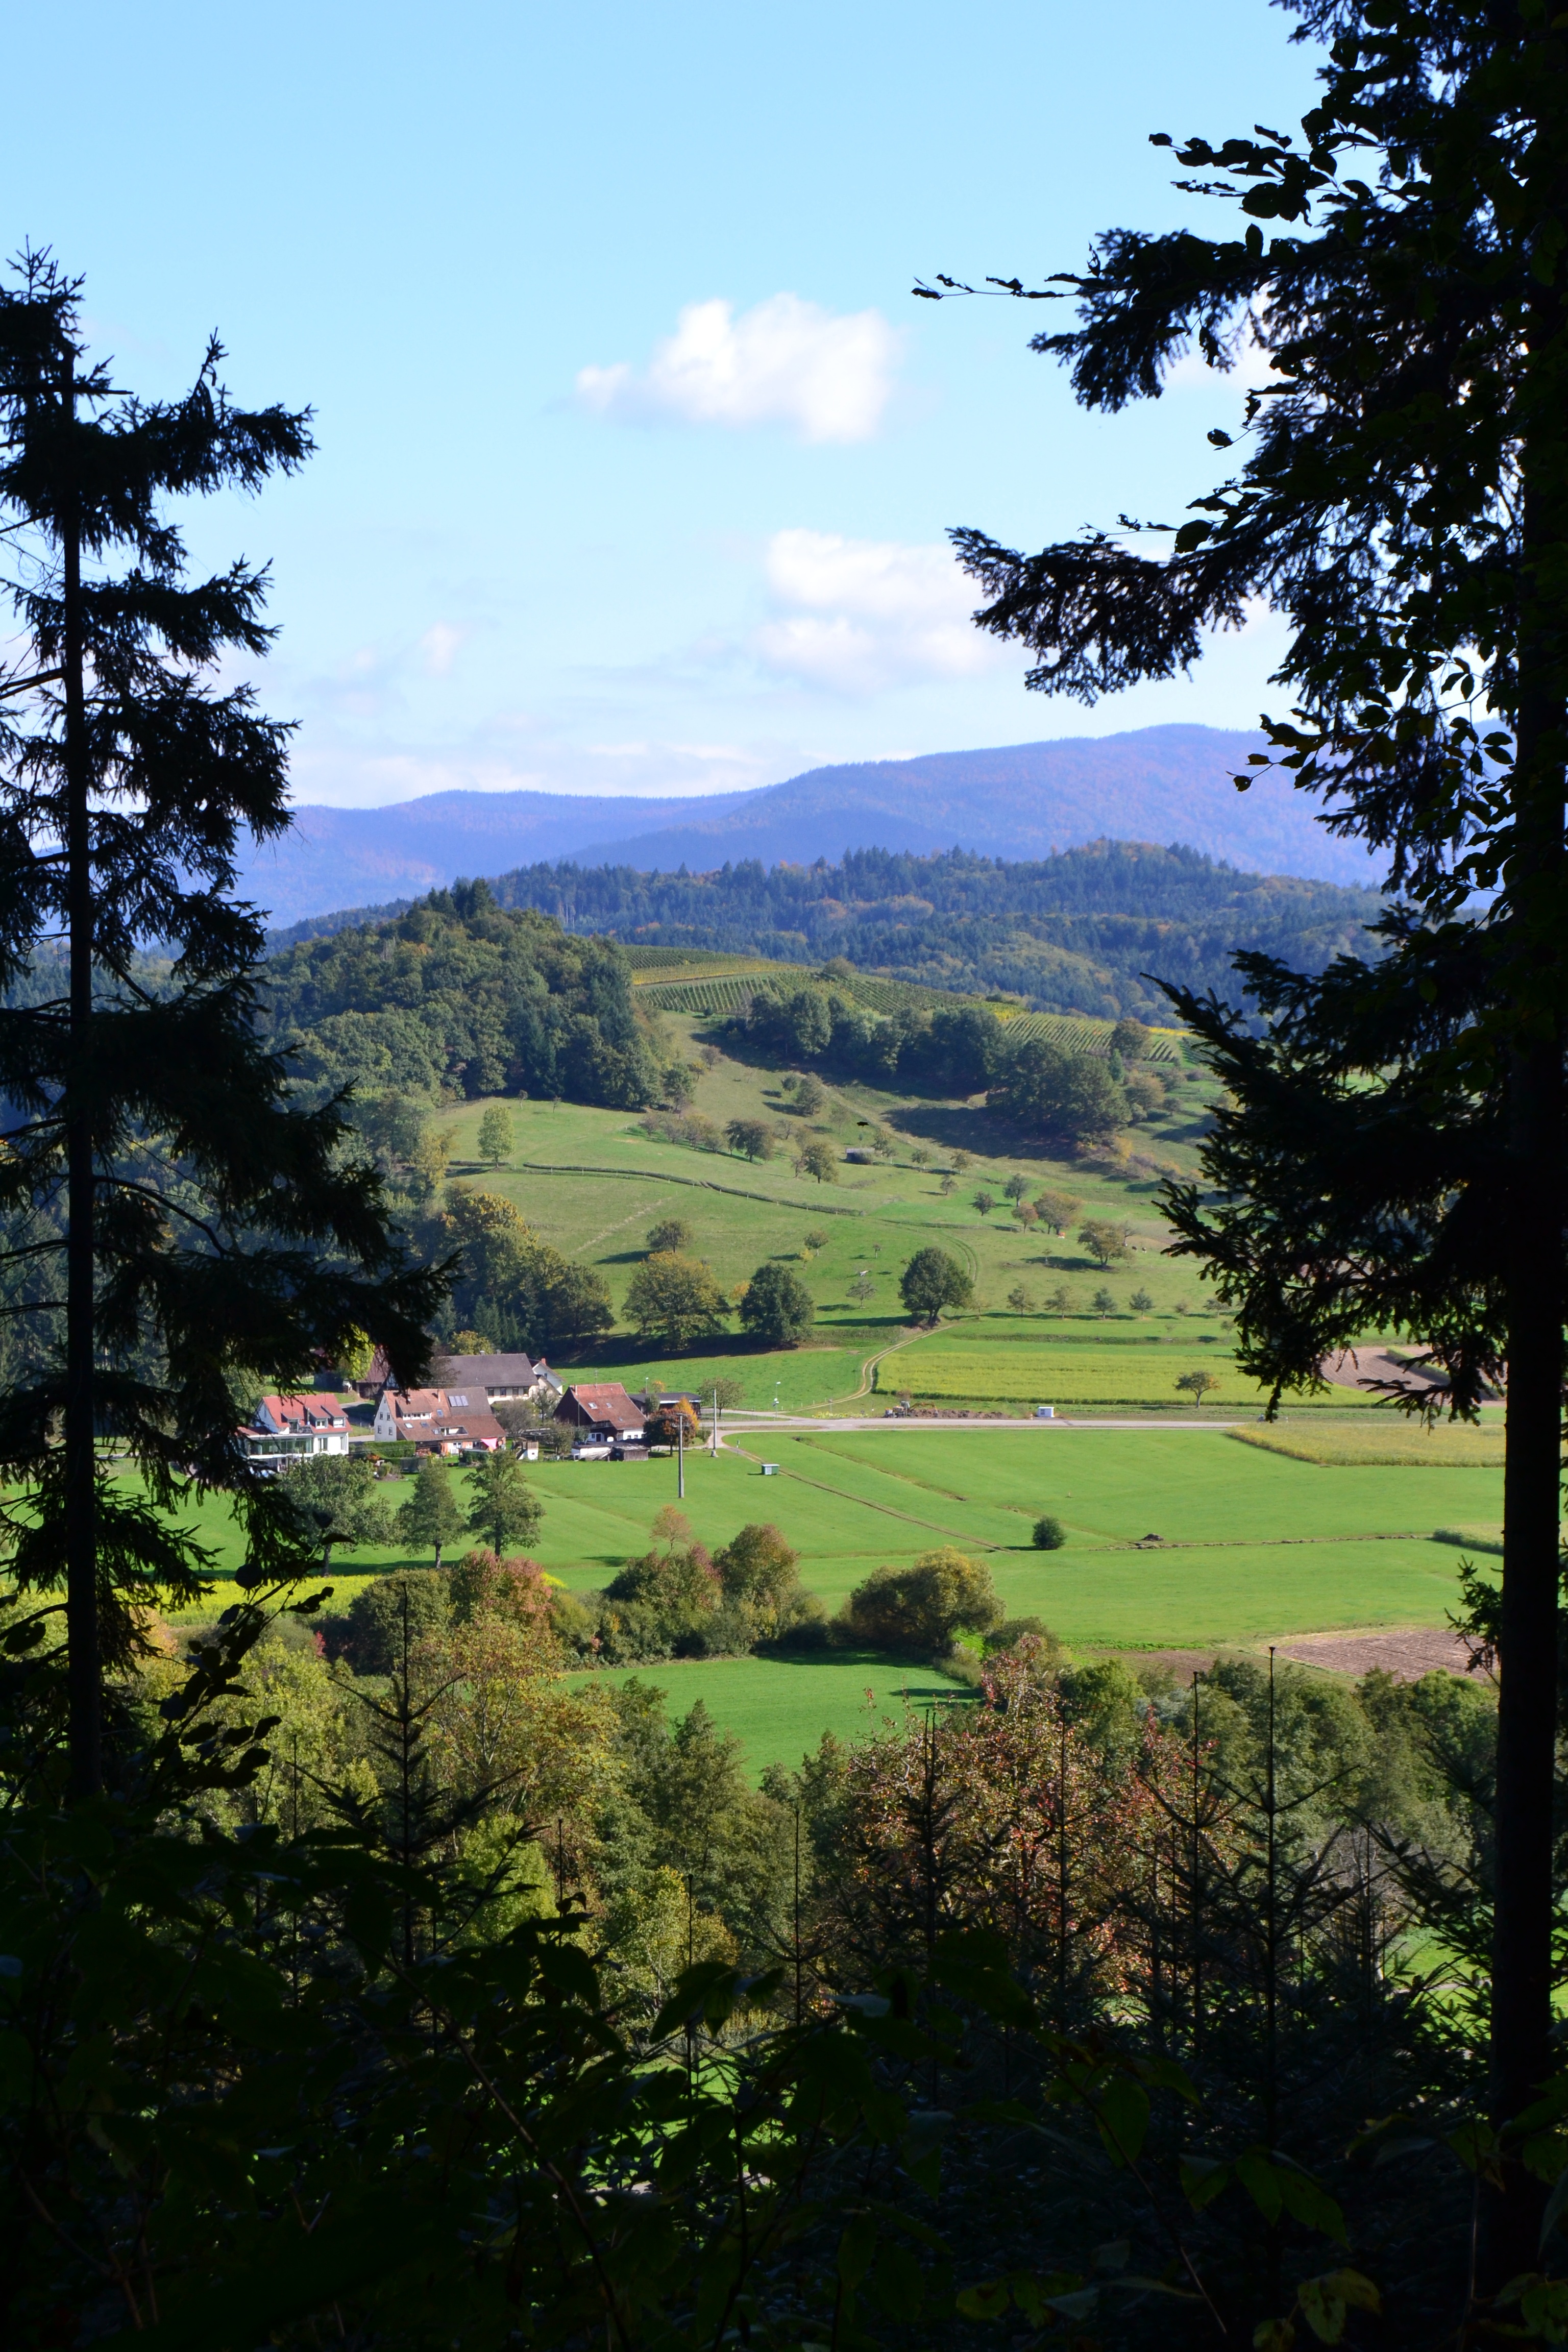
landscape, tree, nature, forest, grass, mountain, structure, meadow, hill, lake, green, golf course, trees, outlook, black forest, rural area, woody plant, sport venue, sexau